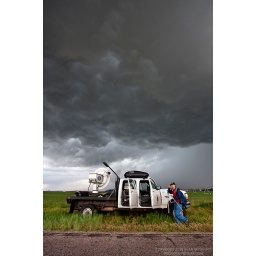
Radar you can fit in the bed of your truck